Vega (British band)

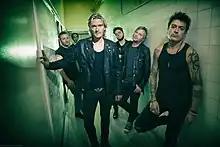
VEGA circa 2018

On 25 January 2018, Vega announced on Facebook their album was "in the can". It was self-produced by VEGA and mixed and mastered by Harry Hess. On 28 February 2018 the band announced it was titled "Only Human" and would be released by Frontiers Records on 11 May 2018. Promotional material for the 12-track album listed a sixth band member for the first time, MyKey Kew, on guitar and backing vocals. Kew had been performing with the live band for some time prior to this formal acknowledgement. Of the album, lead vocalist Nick Workman commented: "We wear our love of 80's rock music on our sleeves, but we also have injected our love of modern rock music to it. We aren't trying to rehash anything: the sound we have achieved is 100% Vega. We didn't want to try and guess what people expect and get it wrong." "Only Human" is the first Vega album to be available in vinyl format. On 5 March 2018, Red Sand PR issued a press release announcing that following an appearance at the Wildfire Festival in Scotland on 23 June, the band with special guests Midnite City would commence a UK tour starting in Manchester (Ruby Lounge) on 26 June and concluding in London (Camden Underworld) on 7 July. Also on 5 March the first single from "Only Human", "Last Man Standing", was released. The second single from the album, "Worth Dying For", was released on 16 March. On 14 May Vega announced the re-launch of their official website. On 18 May the band disclosed on their Facebook page that Only Human had entered to official UK Rock Chart at No.3 and the official UK Indie Chart at No.15.